Navin Dissanayake

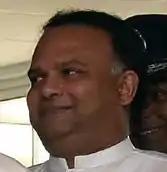
Dissanayake in May 2017

Navin Eranjan Dissanayake (born 9 September 1969) is a Sri Lankan politician, and former Minister of Plantation Industries. A former Member of Parliament for United National Party Nuwara Eliya District, he is a son of Gamini Dissanayake a presidential candidate and grandson of Andrew Dissanayake who served as an MP for the Nuwara Eliya electorate and a deputy minister in the S. W. R. D. Bandaranaike's government. His brother, Mayantha Dissanayake is an MP for UNP from Kandy District. He was educated at S. Thomas' Preparatory School and Royal College Colombo.